Edward de Vere, 17th Earl of Oxford

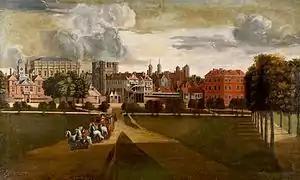
The Royal Palace of Whitehall where the Earl of Oxford married Anne Cecil, as it appeared about 100 years later

In 1562, the 16th Earl of Oxford had contracted with Henry Hastings, 3rd Earl of Huntingdon, for his son Edward to marry one of Huntingdon's sisters; when he reached the age of eighteen, he was to choose either Elizabeth or Mary Hastings. However, after the death of the 16th Earl, the indenture was allowed to lapse. Elizabeth Hastings later married Edward Somerset, while Mary Hastings died unmarried.